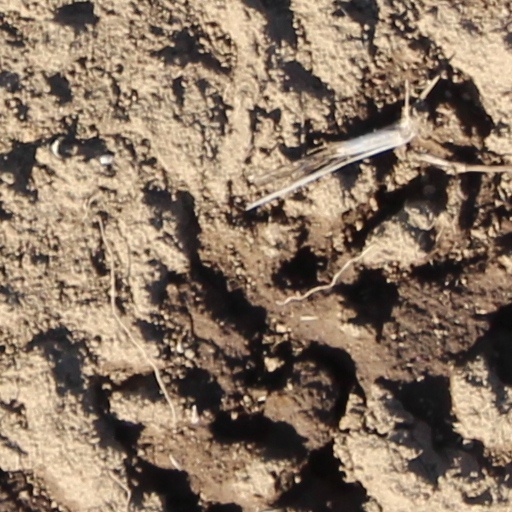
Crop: wheat